Holger Hammerich

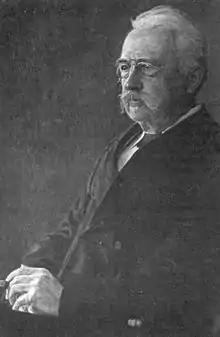
Holger Hammerich

Holger Aagaard Hammerich (20 November 1845 – 4 October 1915) was a Danish engineer and politician for the party Højre. He played a significant role in the foundation of the Freeport of Copenhagen in the 1890s as well as in the planning of rail lines and stations in Copenhagen. He was a member of the Danish Parliament from 1890 until his death in 1915 and represented his party in the negotiations leading up to the amendment of the Danish Constitution in 1915.